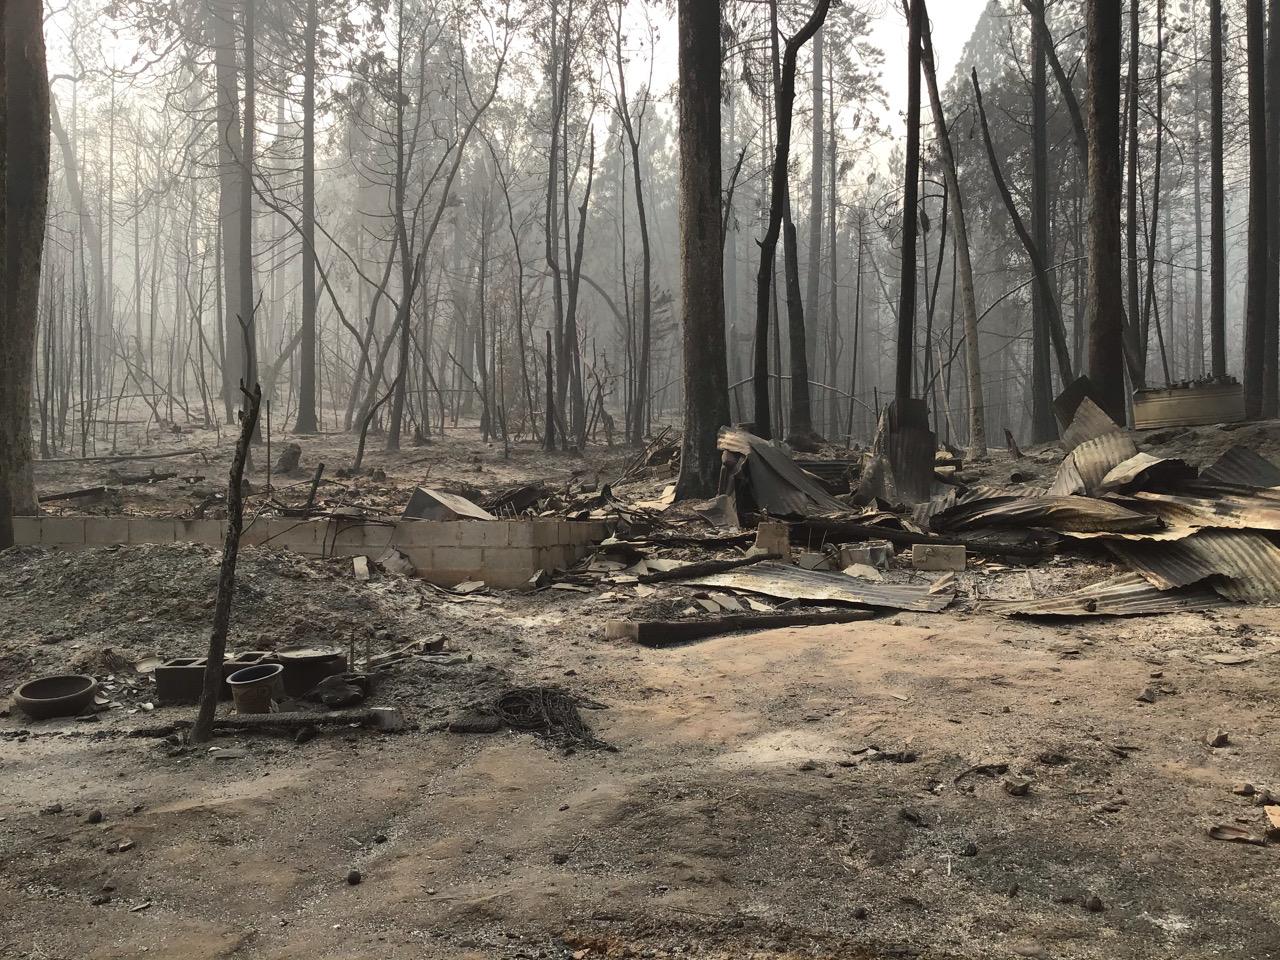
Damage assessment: destroyed